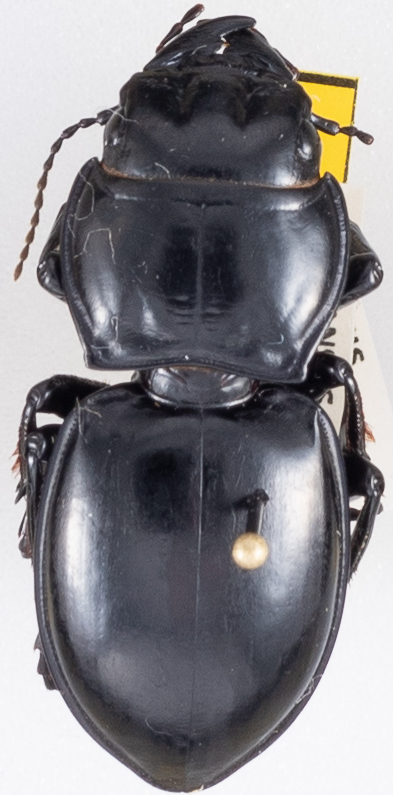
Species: Pasimachus californicus
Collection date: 2022-08-29
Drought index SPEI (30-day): -1.28
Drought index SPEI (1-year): -0.144
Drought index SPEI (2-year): -0.1